Heinrich Graetz

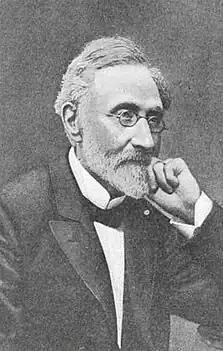
Heinrich Graetz, 1885

Heinrich Graetz (31 October 1817 – 7 September 1891) was a German exegete and one of the first historians to write a comprehensive history of the Jewish people from a Jewish perspective.